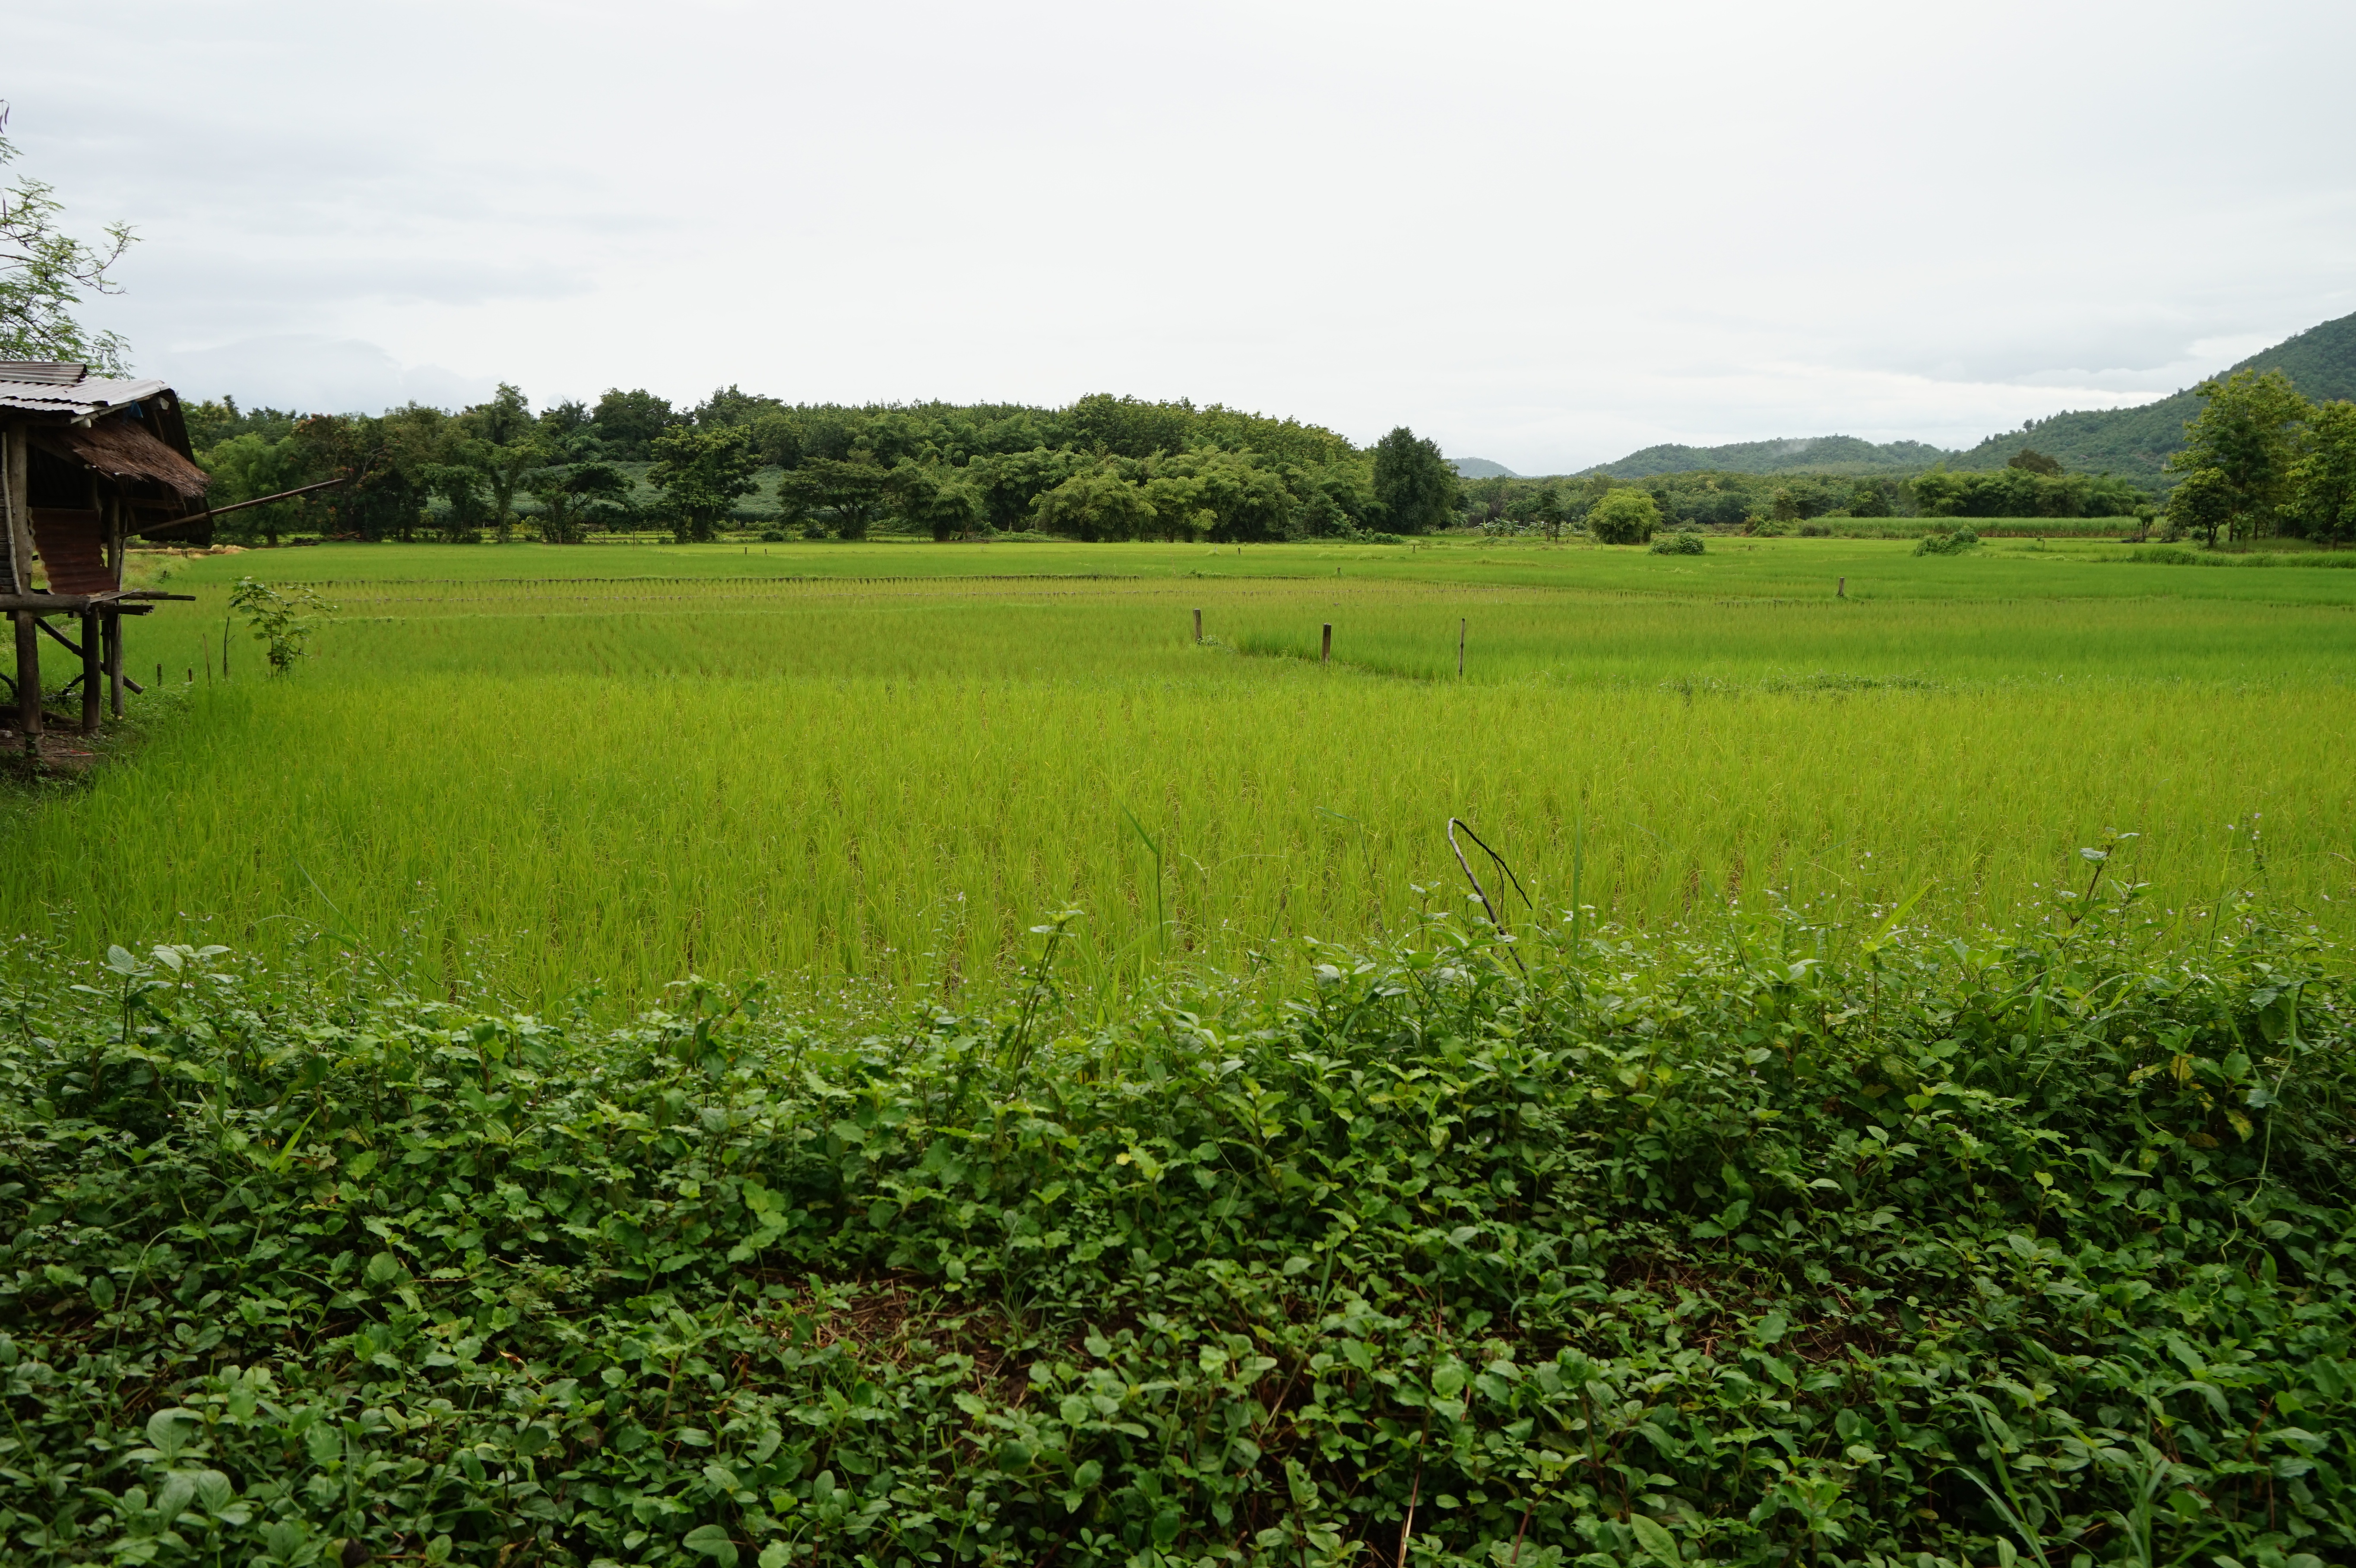
grass, plant, field, farm, lawn, meadow, prairie, green, crop, pasture, soil, agriculture, plain, grassland, plantation, habitat, rural area, paddy field, natural environment, grass family